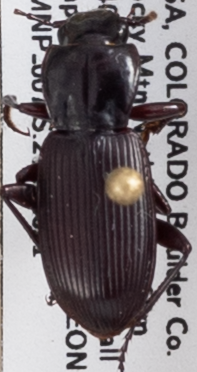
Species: Pterostichus protractus
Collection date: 2022-06-21
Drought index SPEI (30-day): -0.244
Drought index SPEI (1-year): -1.118
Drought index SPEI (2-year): -1.19